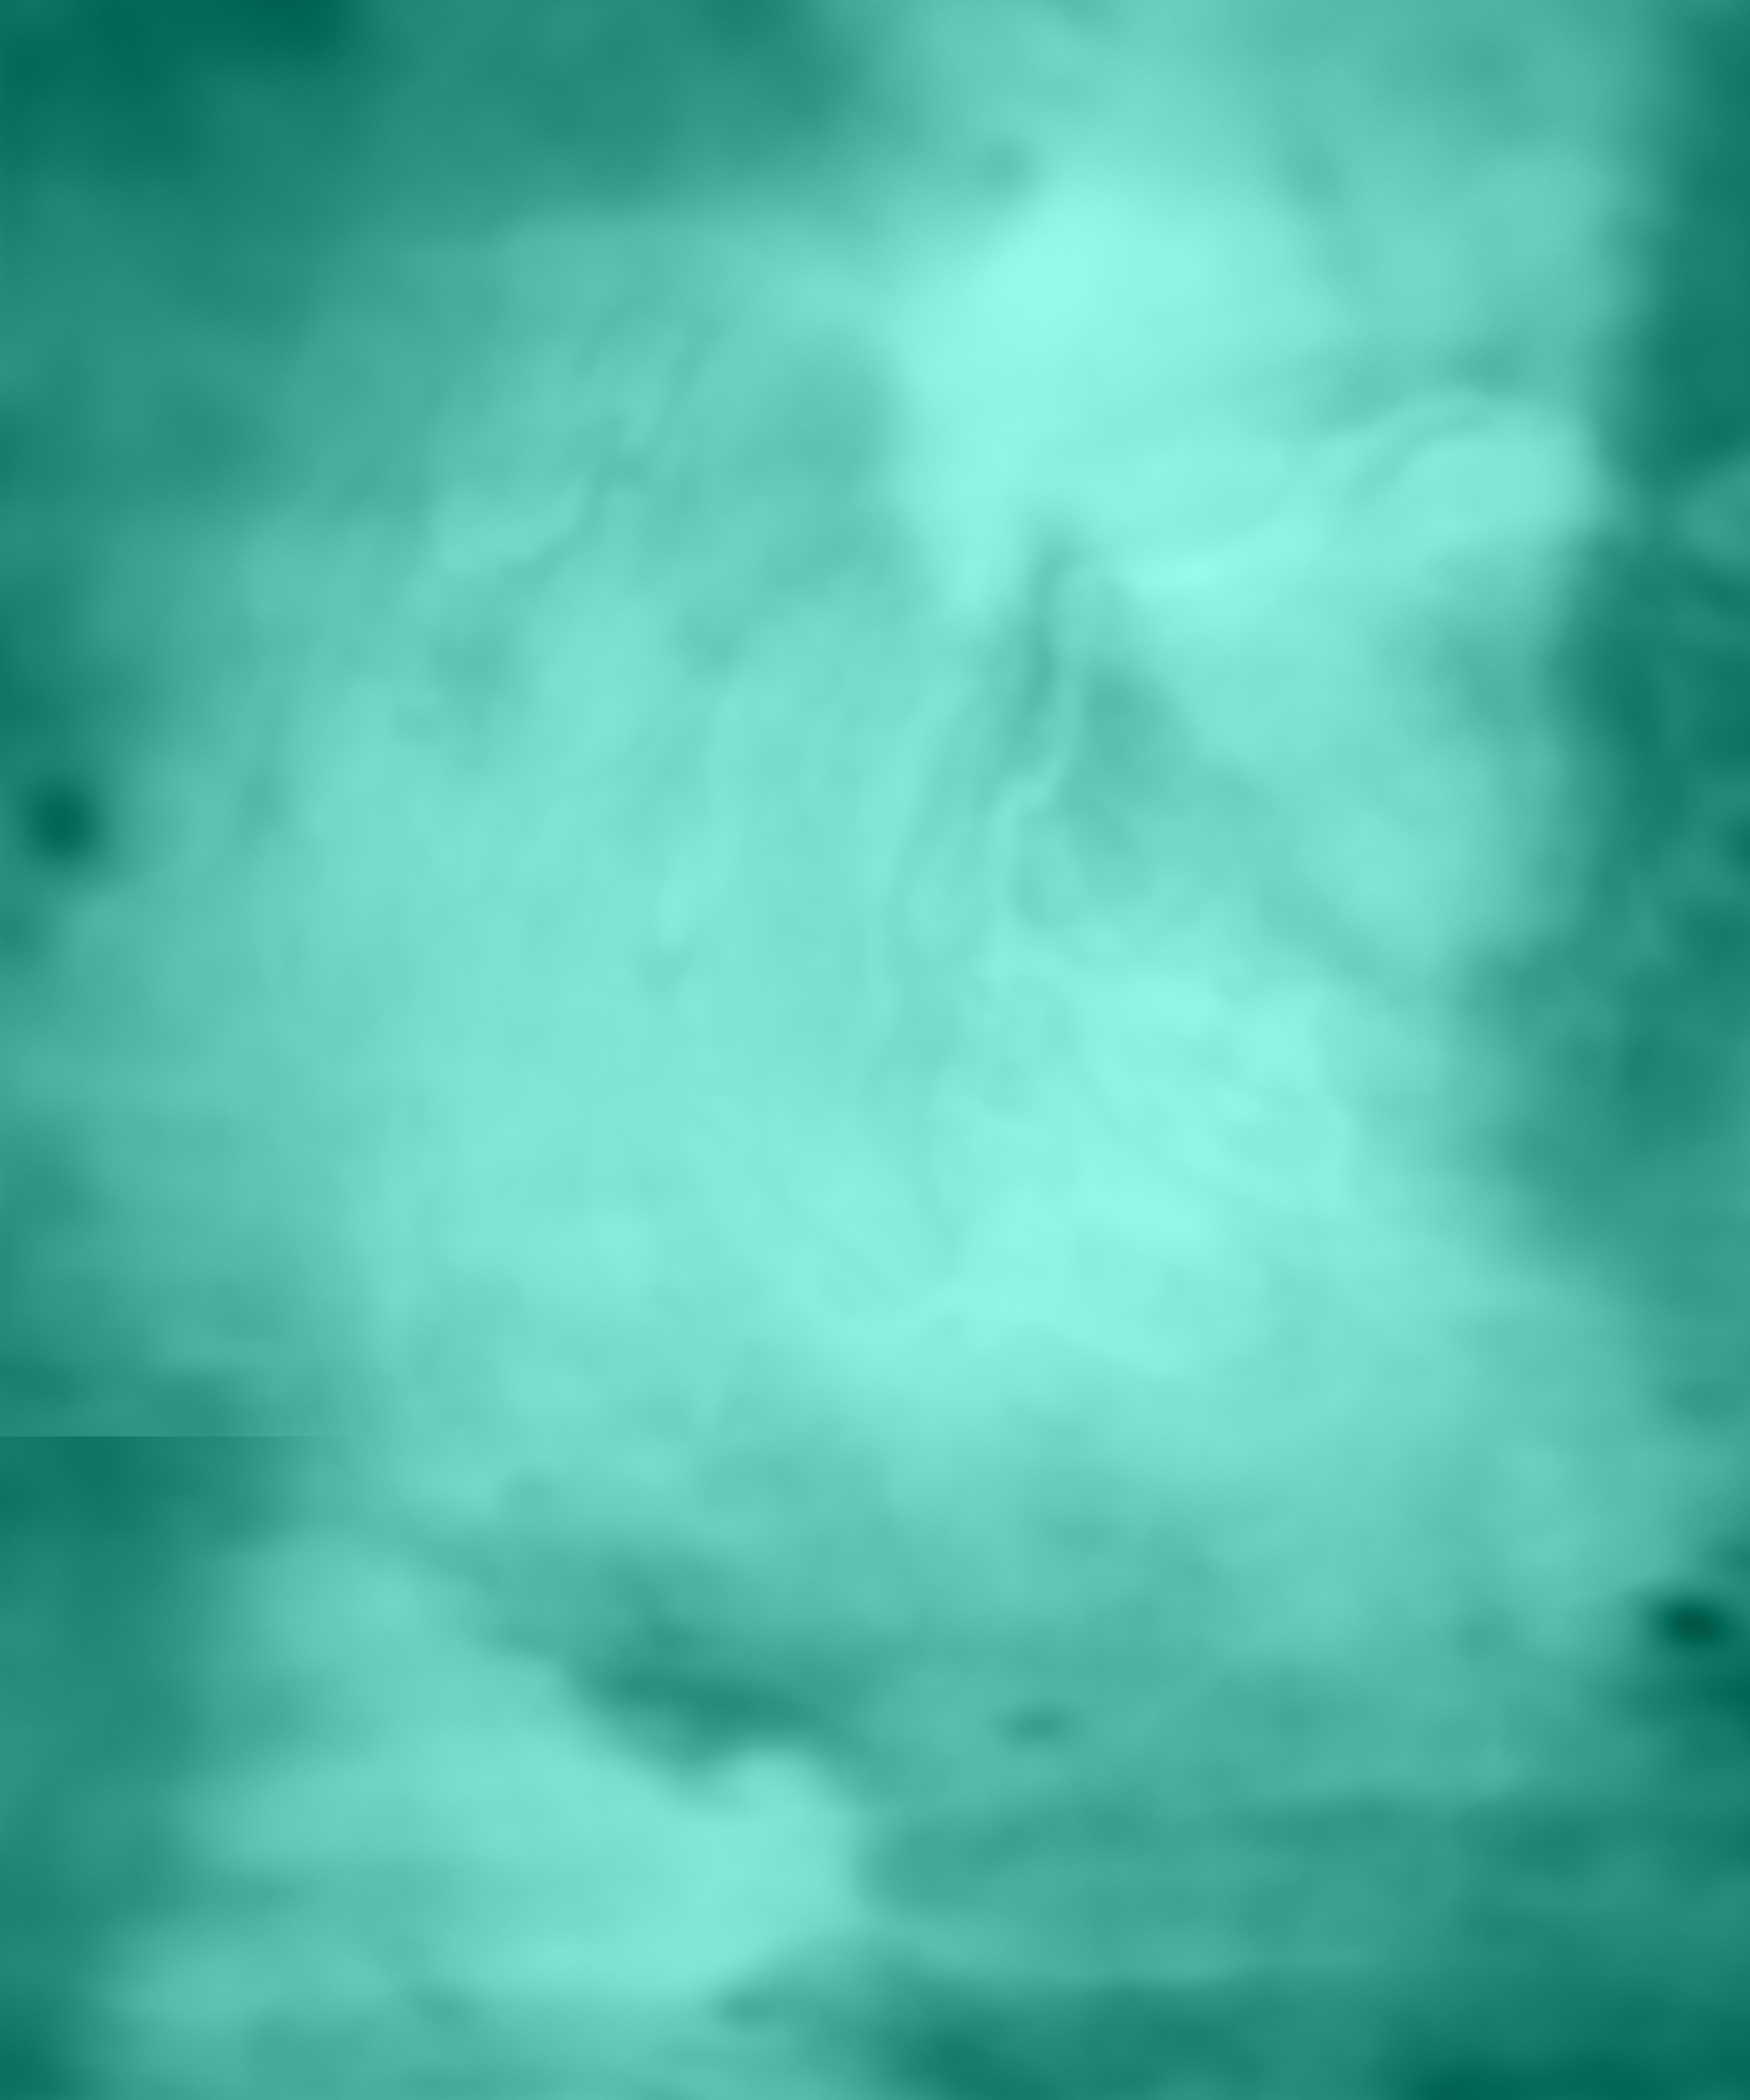
paint, smoke, water, wallpaper, texture, turquoise, white, background, design, blue, abstract, green, aqua, sky, teal, daytime, atmosphere, cloud, meteorological phenomenon